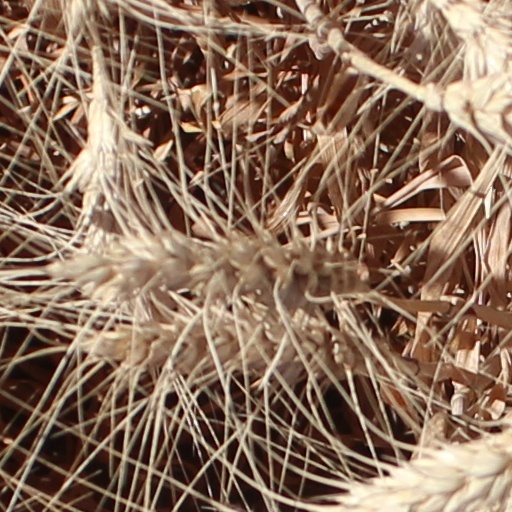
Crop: wheat